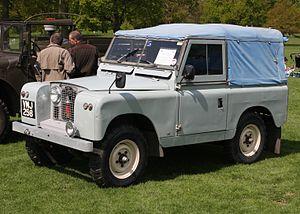
Les Land Rover Series I, II, et III sont des véhicules tout-terrain fabriqués à partir de 1948 par le constructeur automobile britannique Land Rover, inspirés de la Jeep Willys américaine. En 1992, Land Rover a affirmé que 70 % de tous les véhicules qu'ils avaient construits étaient encore en usage.